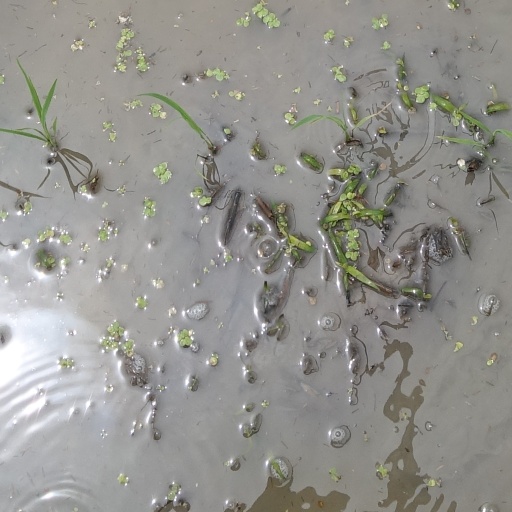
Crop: rice